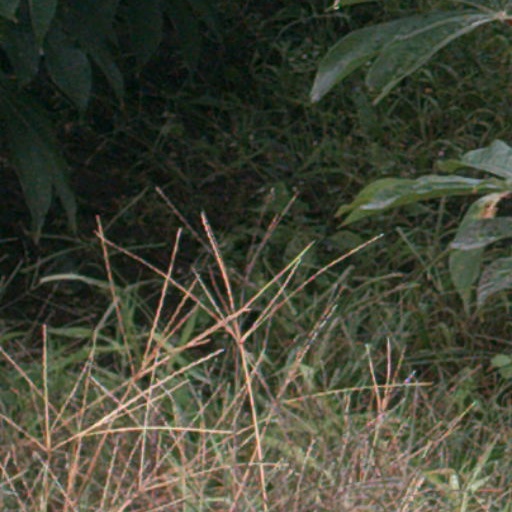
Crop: cassava